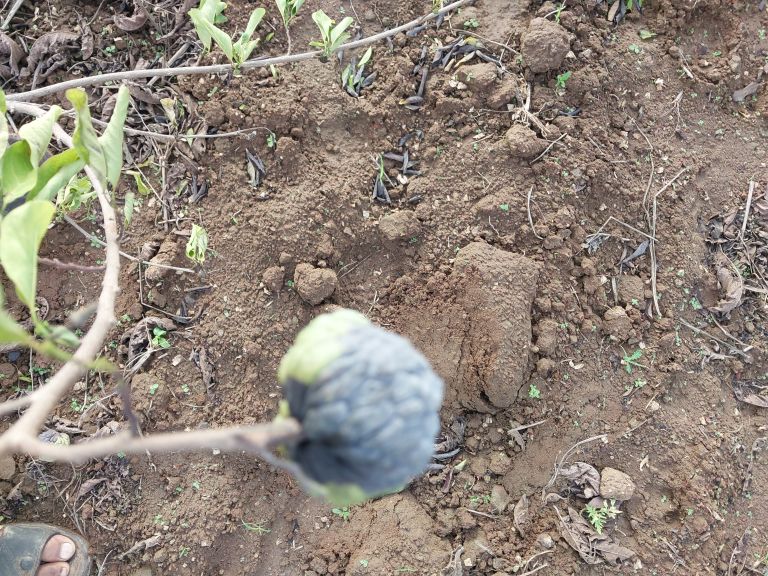
Disease label: Blank Canker